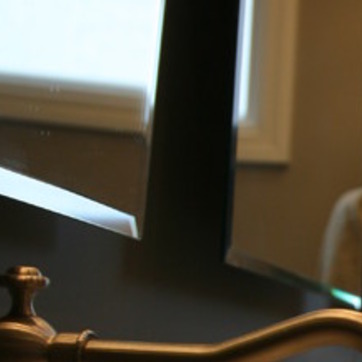
Material: mirror